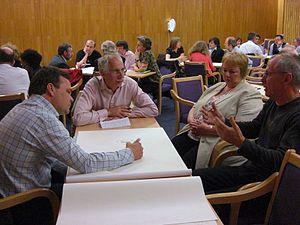
Un Café du savoir est une réunion organisée dont le but est de réunir des gens autour d'une discussion ouverte et créative sur un sujet d'intérêt commun. Le but est de proposer des idées, de partager des connaissances et de débattre afin de permettre aux participants d'acquérir une meilleure compréhension du sujet abordé et de ses implications.